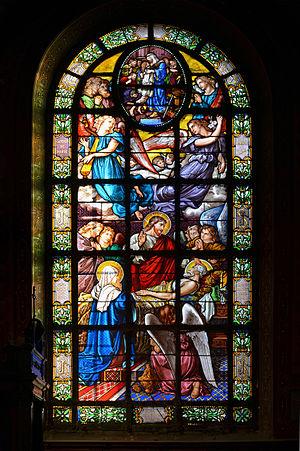
Vitrail représentant La mort de saint Joseph par l'atelier d'Antoine Lusson d'après un carton de William Bouguereau dans une chapelle latérale de la Cathédrale Saint-Louis de La Rochelle - Charente-Maritime.
Antoine Lusson, dit « Antoine Lusson père » pour le distinguer de son fils à qui il avait donné le même prénom, est un vitrailliste du XIXᵉ siècle.